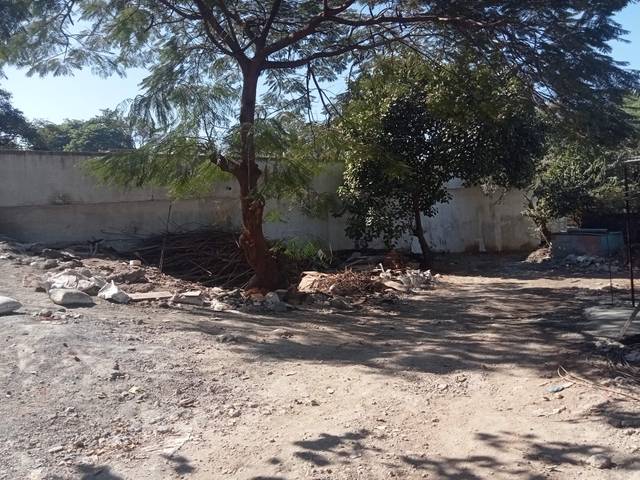
Region: India
Coordinates: 19.093, 72.904